Hedge

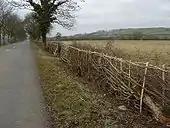
A stretch of newly laid traditional hedging near Middleton, Northamptonshire

If hedges are not maintained and trimmed regularly, gaps tend to form at the base over many years. In essence, hedgelaying consists of cutting most of the way through the stem of each plant near the base, bending it over and interweaving or pleaching it between wooden stakes. This also encourages new growth from the base of each plant. Originally, the main purpose of hedgelaying was to ensure the hedge remained stock-proof. Some side branches were also removed and used as firewood.